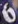
Number: 6